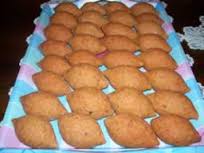
Yemek: icli_kofte